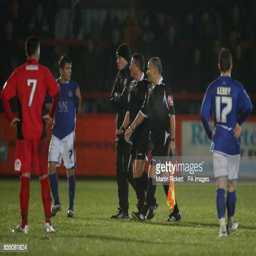
person leads away his assistant after he was spat on by a member of the crowd